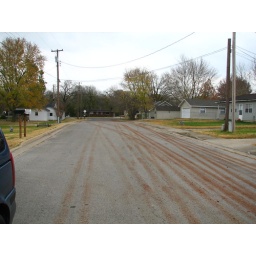
View east on 12th Street in Fayetteville shows red dirt tracked onto the street by dump trucks.